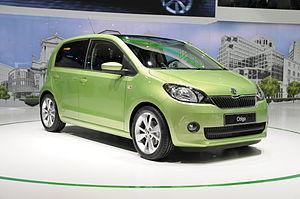
Salon international de l'automobile de Genève 2012
La Škoda Citigo est une mini-citadine de la marque Škoda Auto faisant partie de la gamme de petites voitures du groupe, dite « NSF ».